Martin Zeil

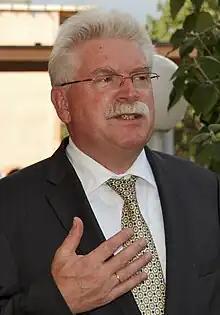
Zeil in 2013

Martin Zeil (born 28 April 1956) is a German lawyer and politician of the Free Democratic Party (FDP).